De Gulle Minnaar

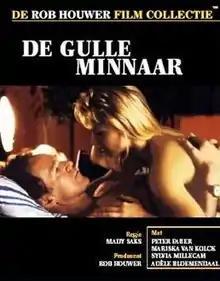
DVD cover

De Gulle Minnaar is a 1990 Dutch comedy drama film directed by Mady Saks. It revolves around the romantic entanglements of a graphic designer who becomes involved with the mothers of his son's classmates, before finally meeting his ideal partner.